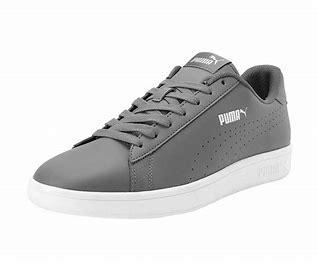
Brand: Puma
Model: Smash V2